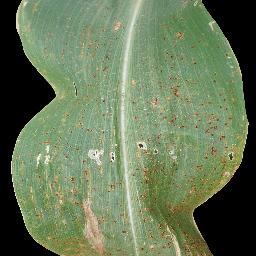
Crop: corn
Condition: (maize)_common_rust